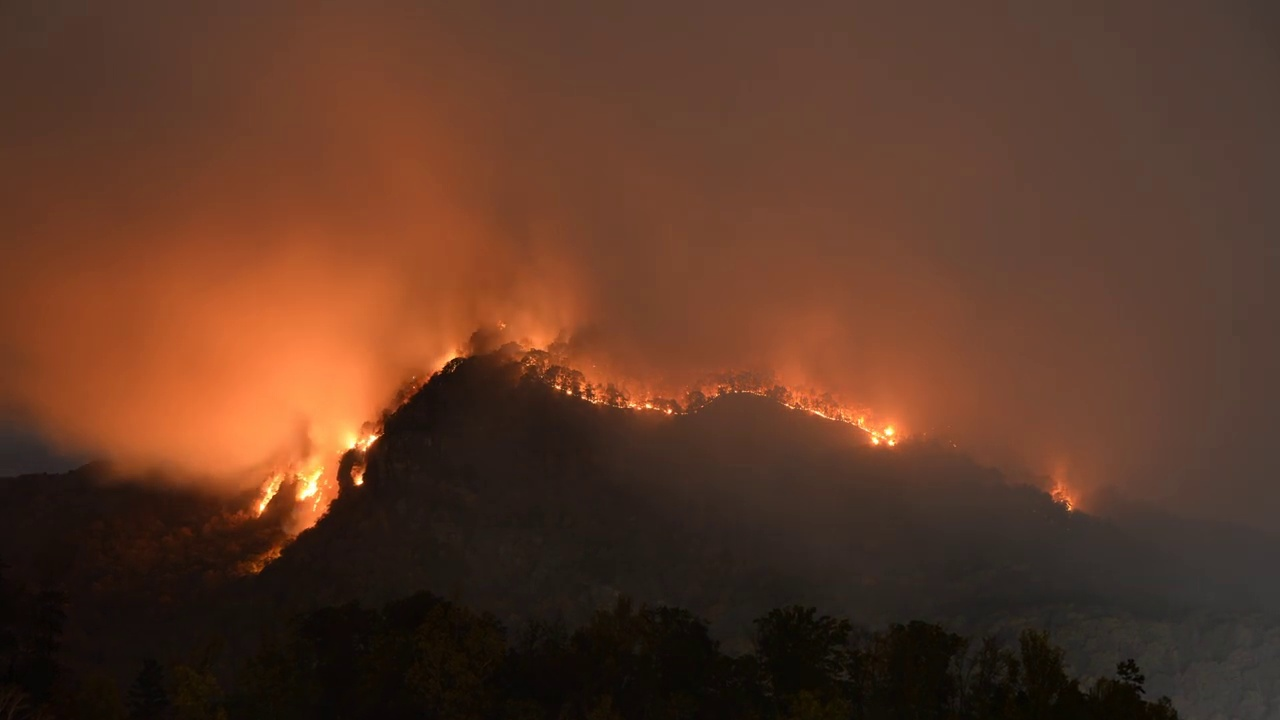
Fire: yes
Smoke: yes